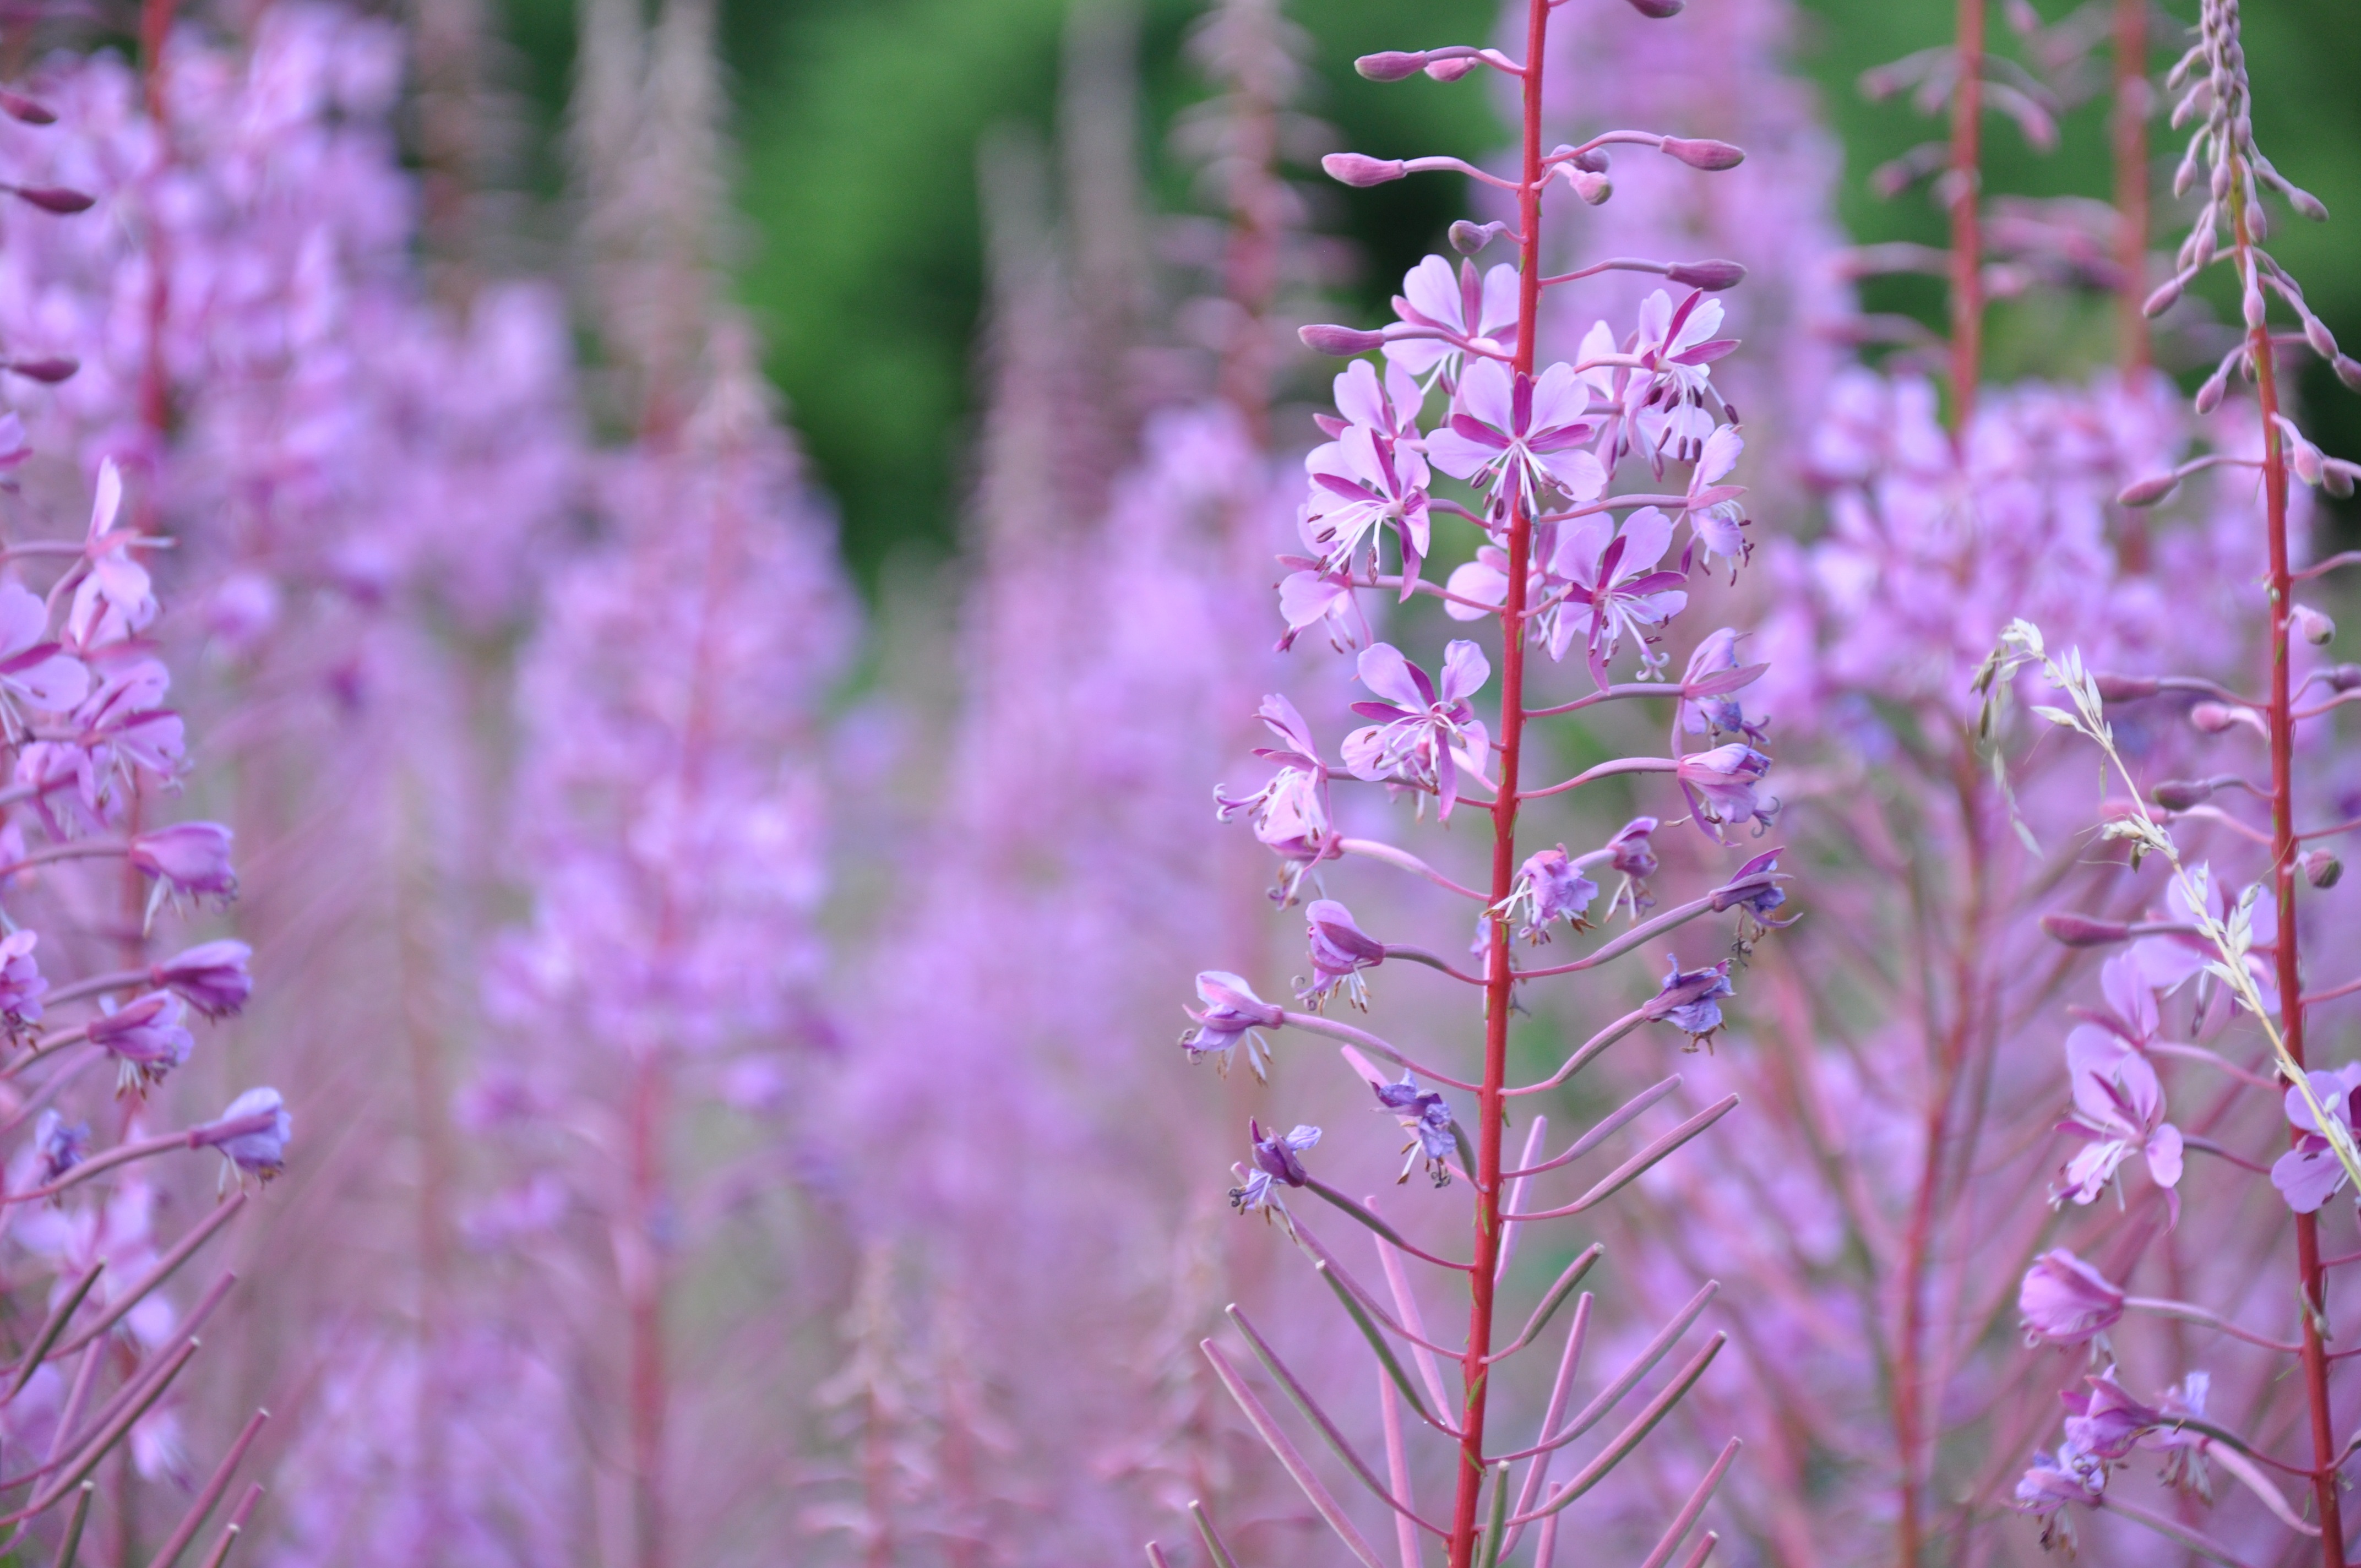
nature, blossom, plant, flower, color, botany, flora, wildflower, flowers, purple flowers, violet, macro photography, flowering plant, fleurs des champs, grass family, plant stem, land plant, english lavender